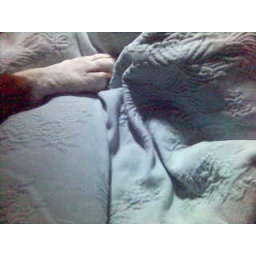
on my bed in holloway road